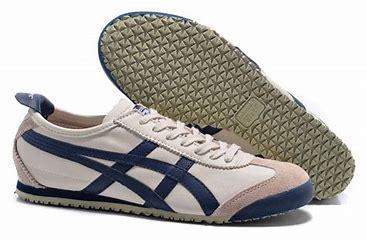
Brand: Asics
Model: Onitsuka Tiger Mexico 66